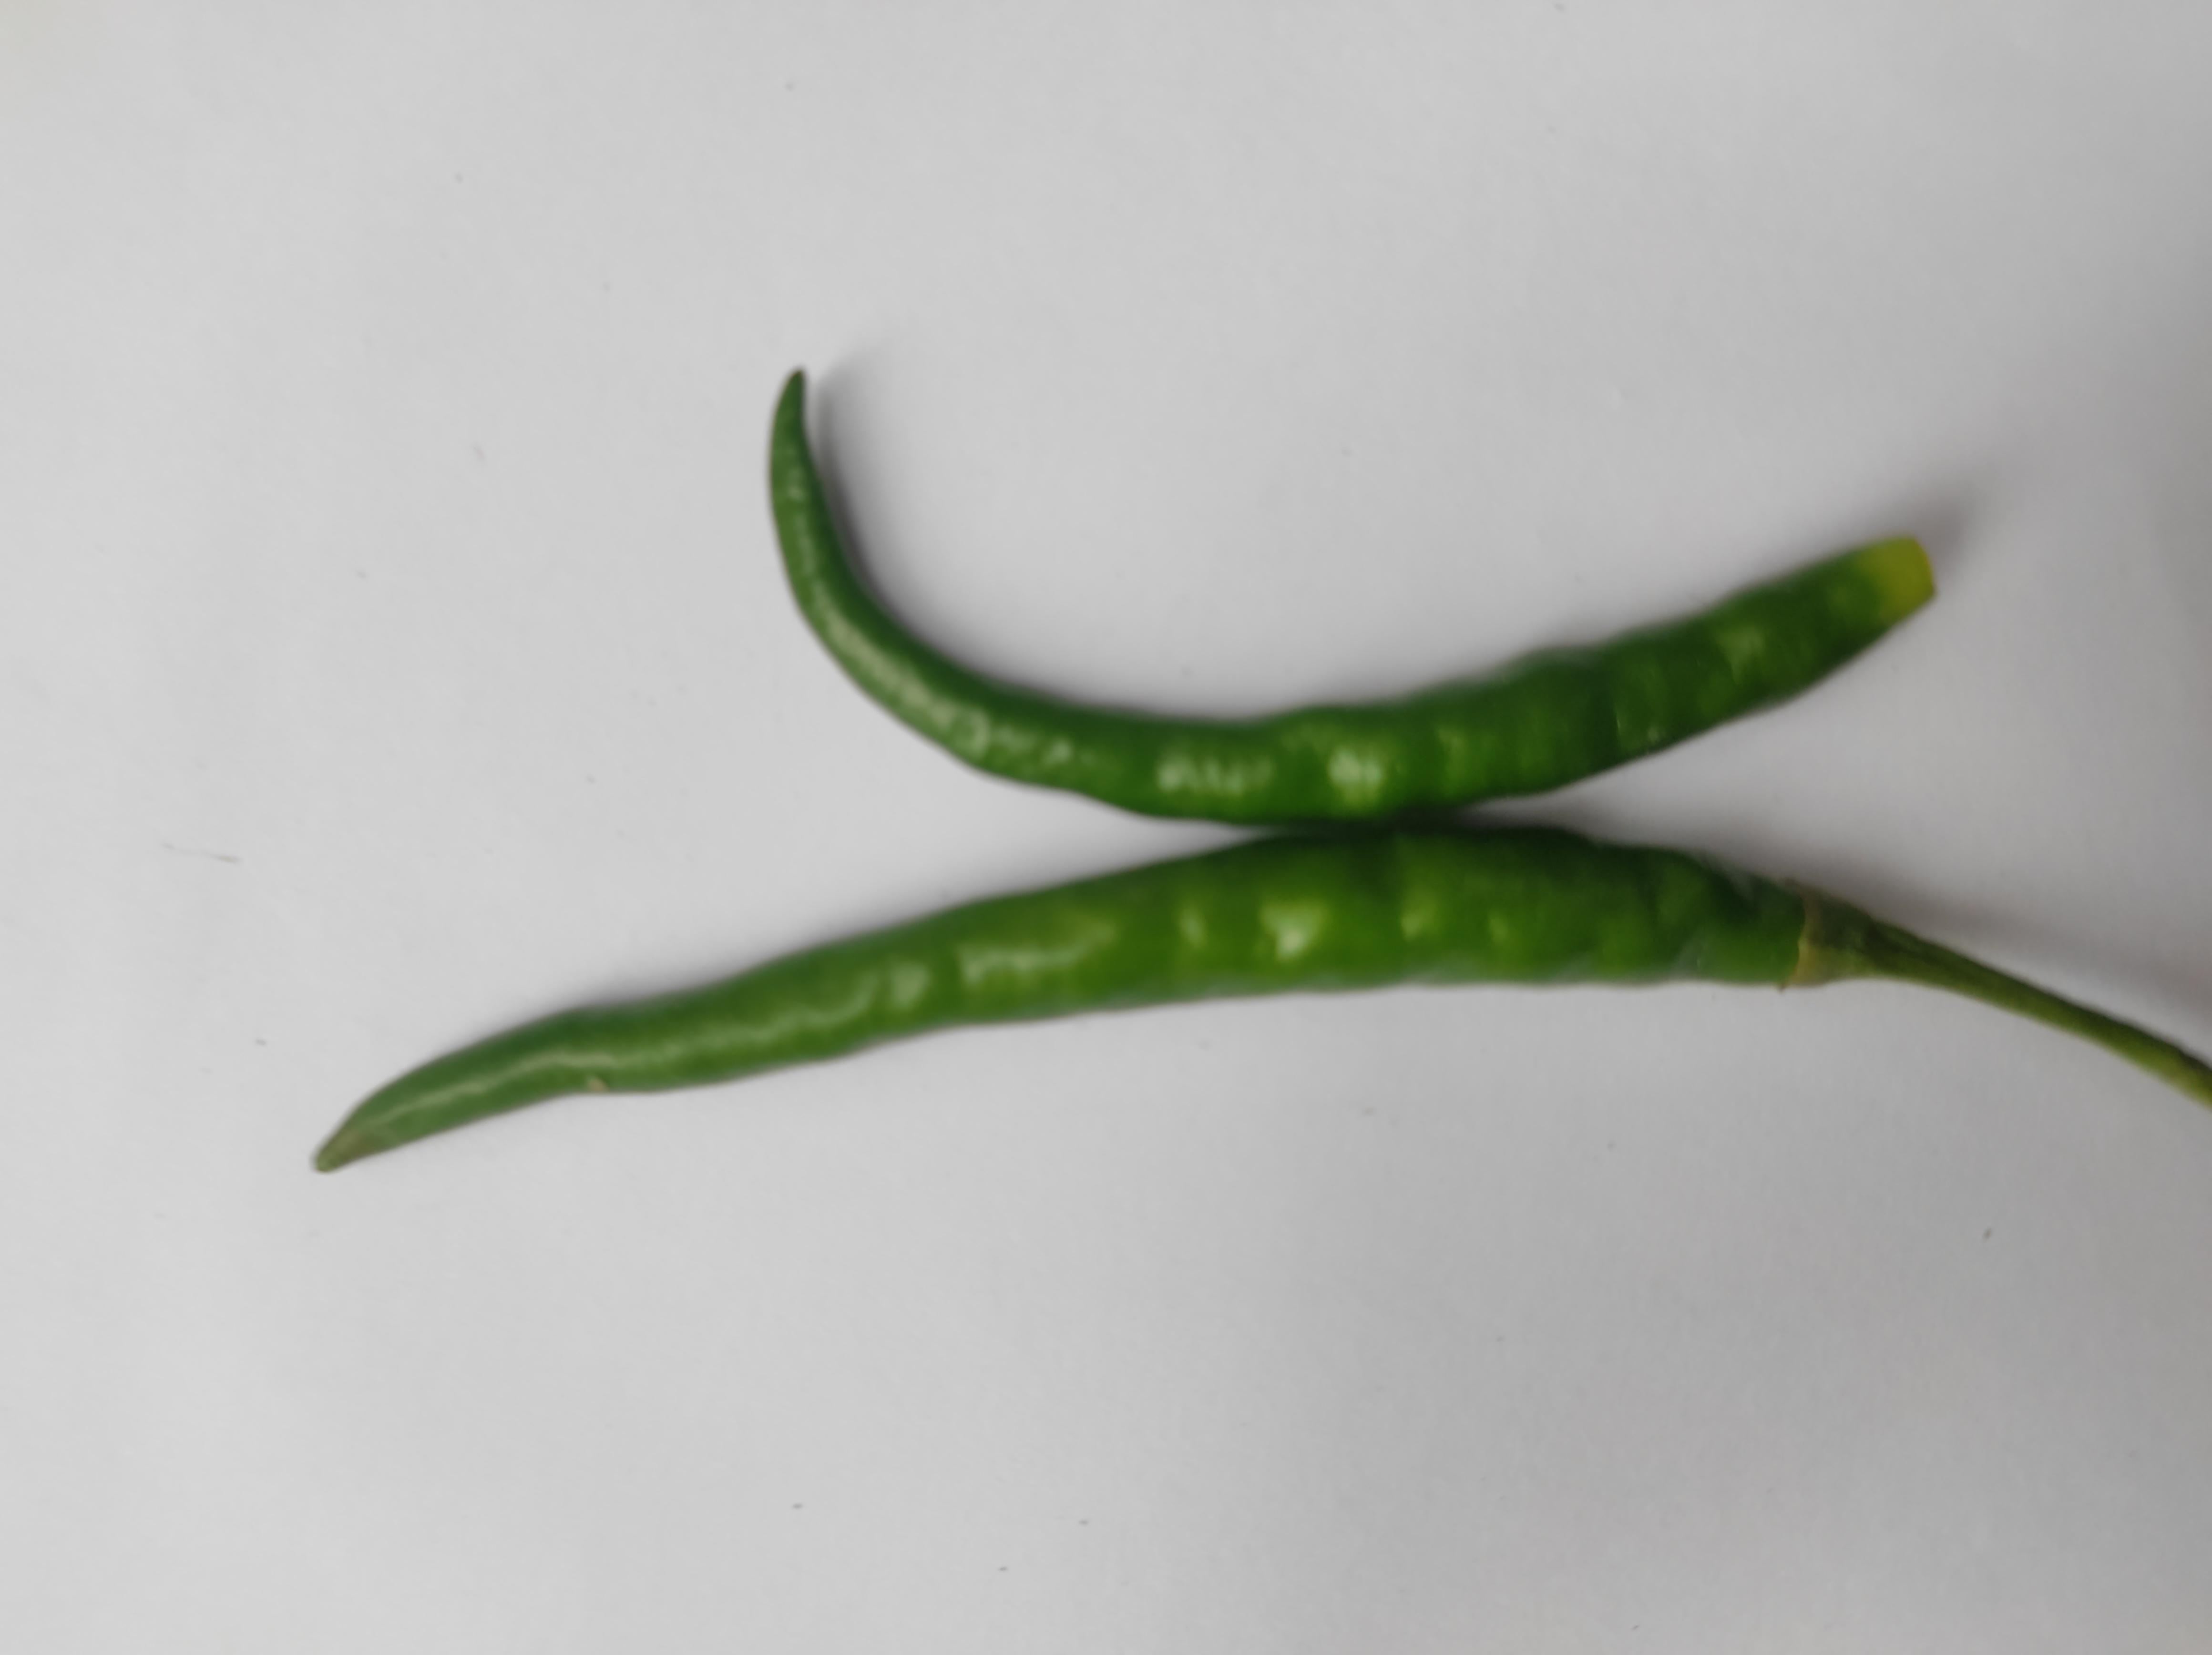
Label: Green Chili